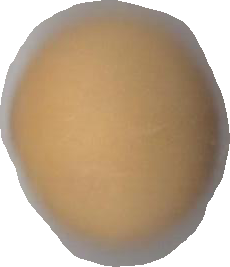
Variety: Grobogan